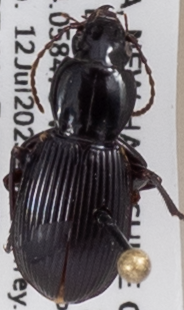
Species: Pterostichus tristis
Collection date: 2023-07-12
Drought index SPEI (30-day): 1.834
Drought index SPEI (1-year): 1.28
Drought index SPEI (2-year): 0.438